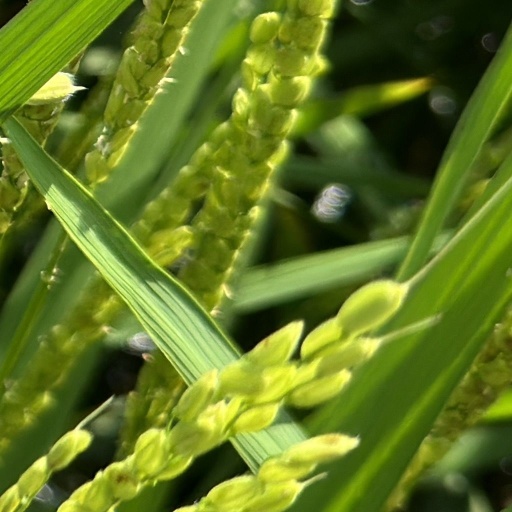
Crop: rice